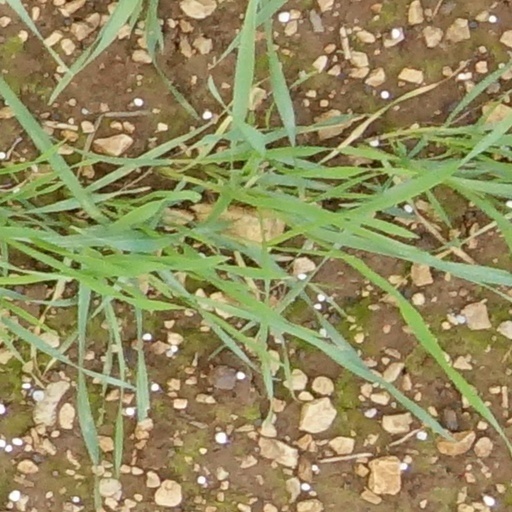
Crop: wheat